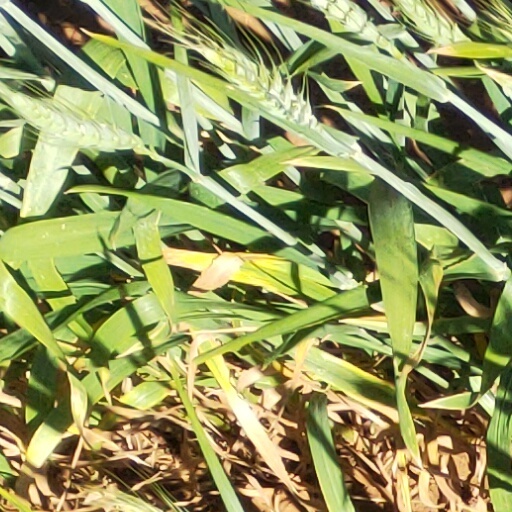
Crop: wheat